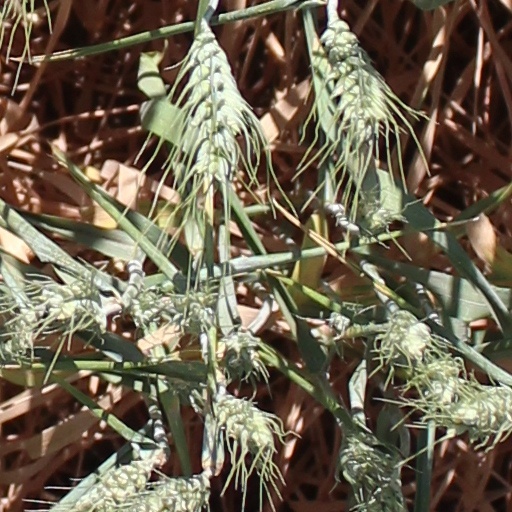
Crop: wheat